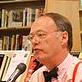
Age: 58